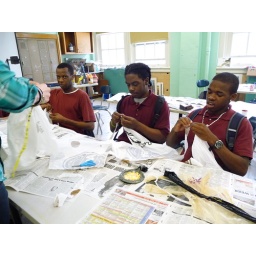
Making plant containers from plastic bags by weaving.